Robert Elliott (actor, born 1879)

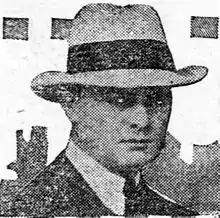
Elliott, 1919

Richard Robert Elliott (October 9, 1879 – November 15, 1951) was an American character actor who appeared in 102 Hollywood films and television shows from 1916 to 1951.